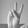
ASL letter: V